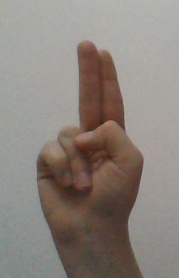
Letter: taa